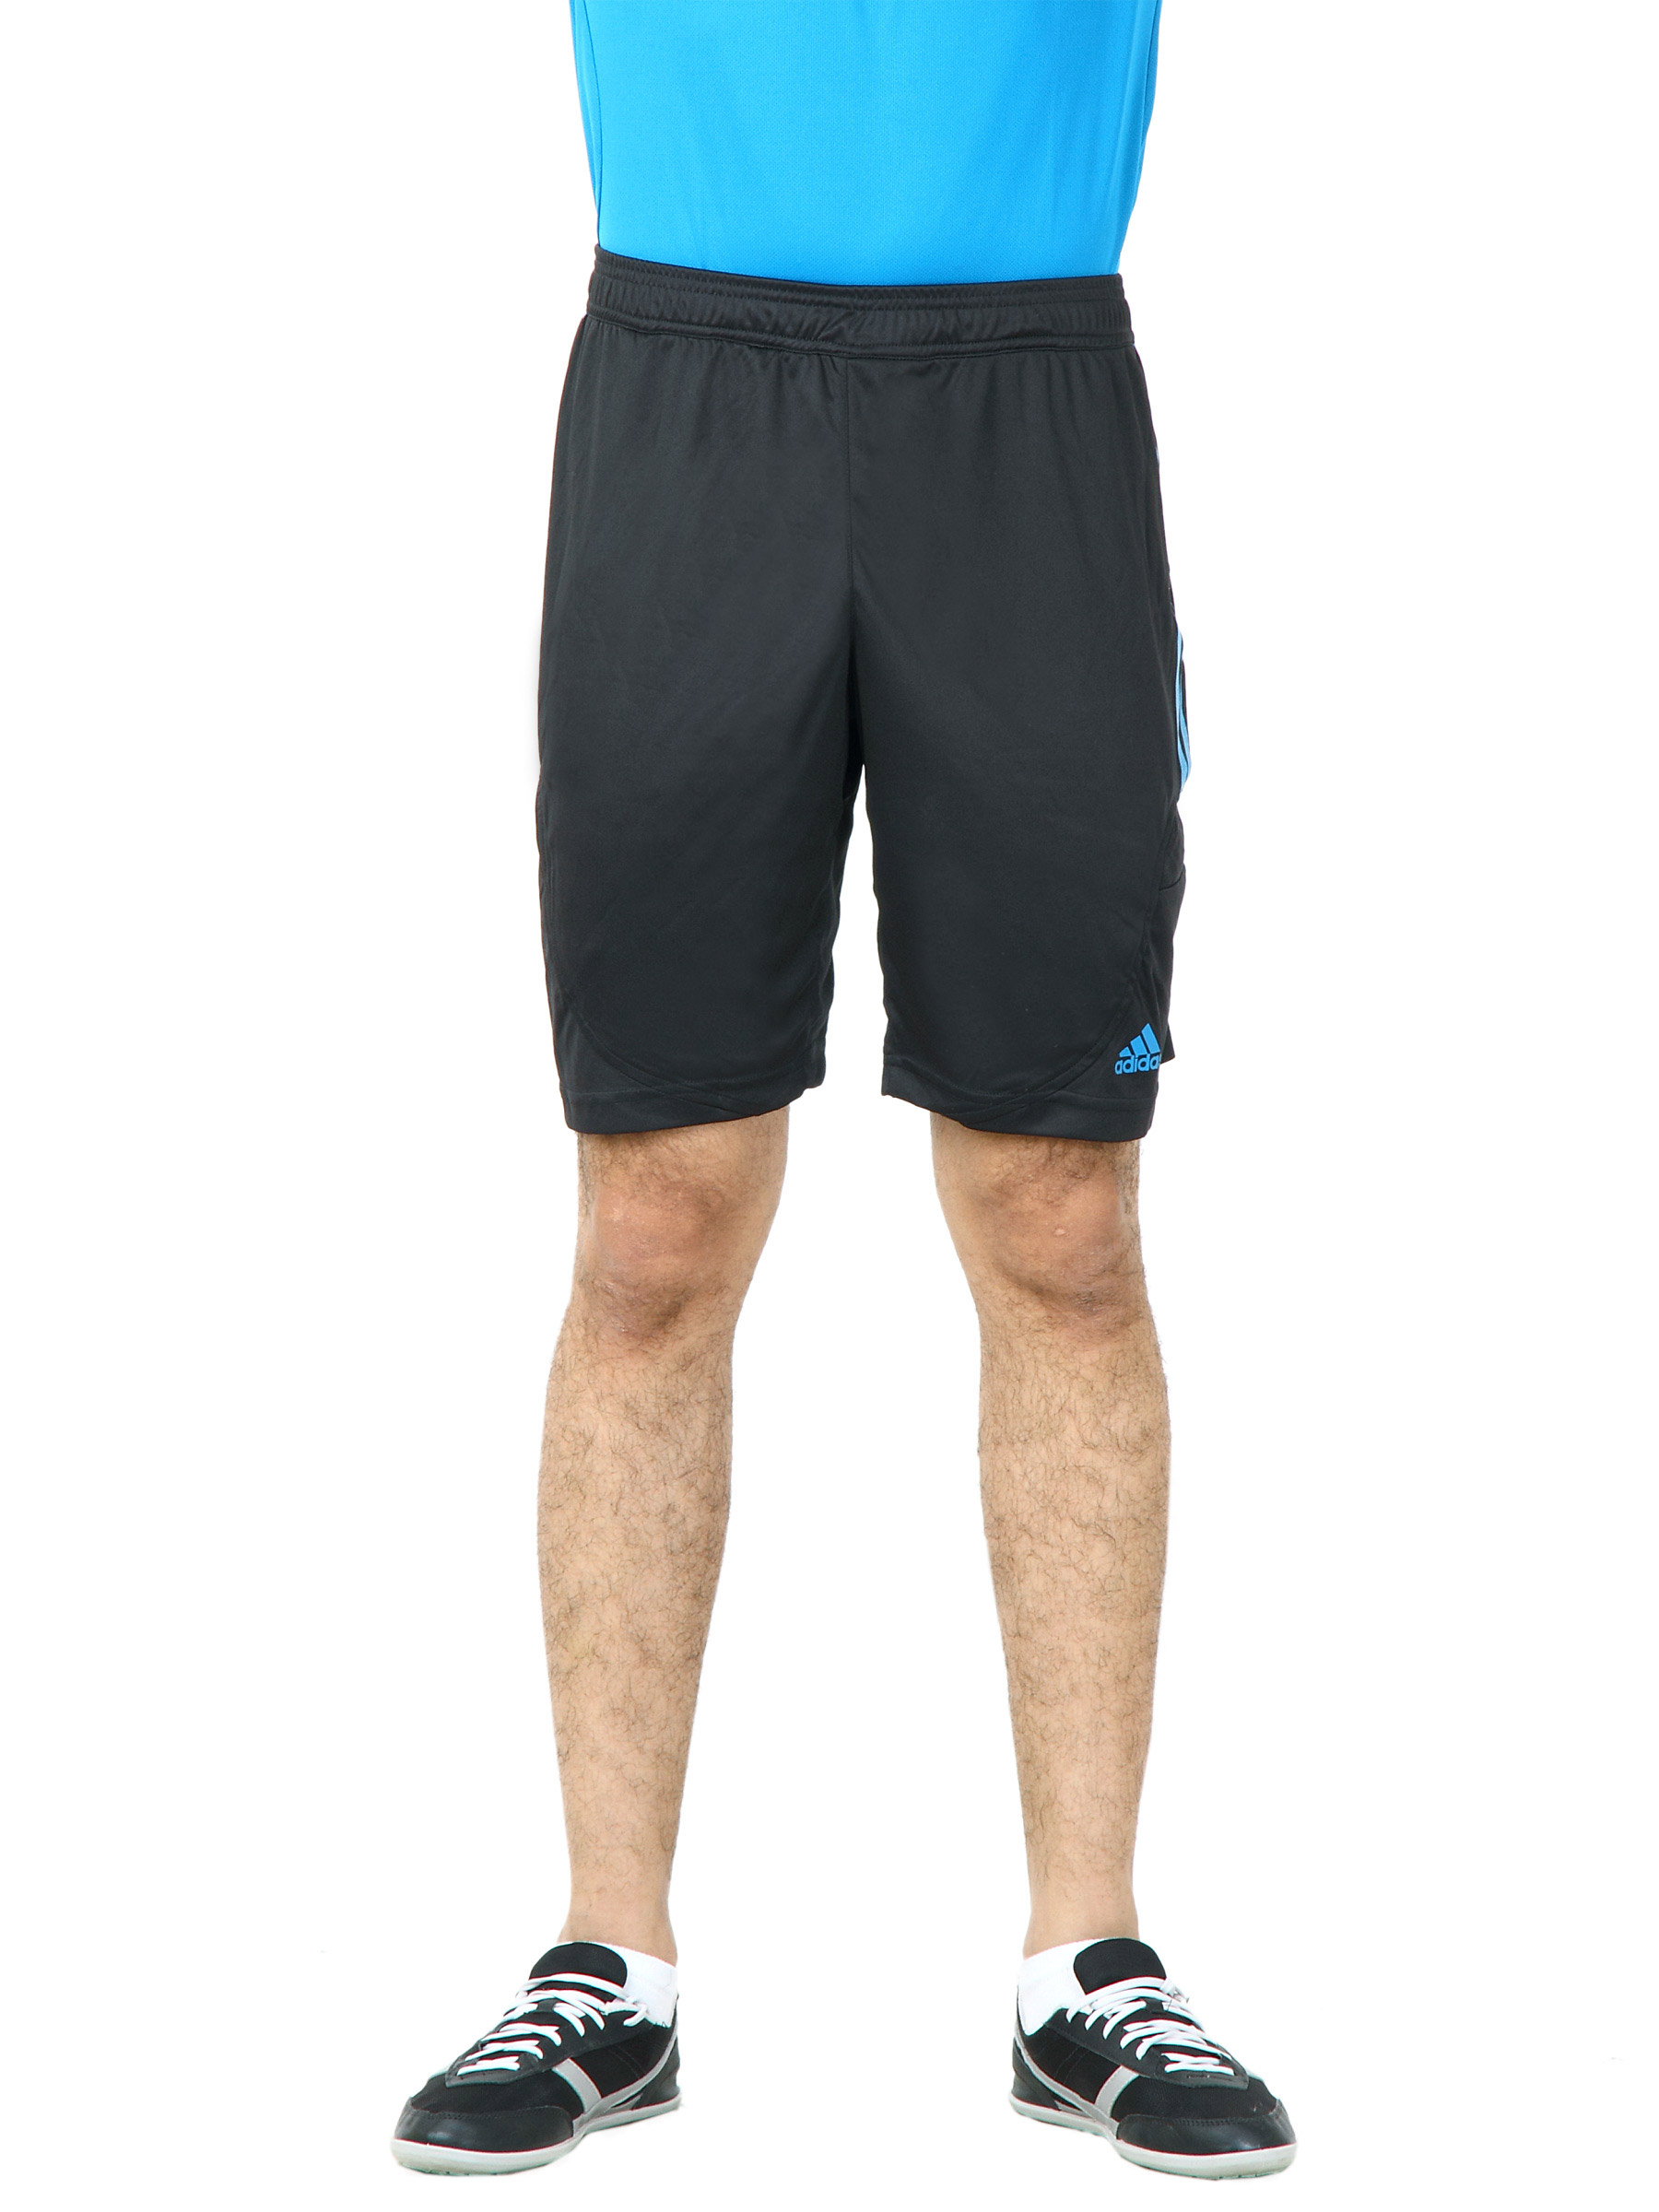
ADIDAS Men Pre FM trg Black Shorts
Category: Apparel / Bottomwear / Shorts
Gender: Men
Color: Black
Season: Fall 2011
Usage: Casual